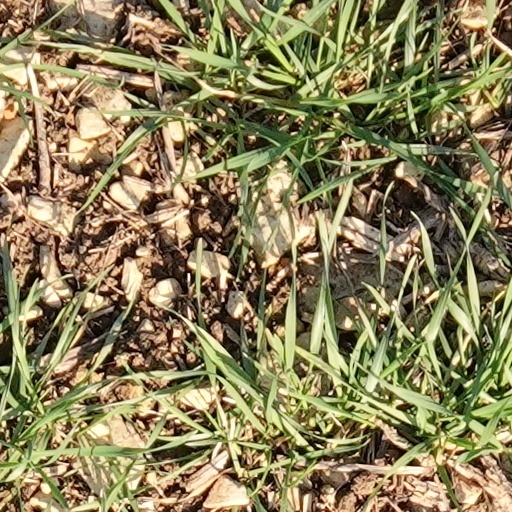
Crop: wheat